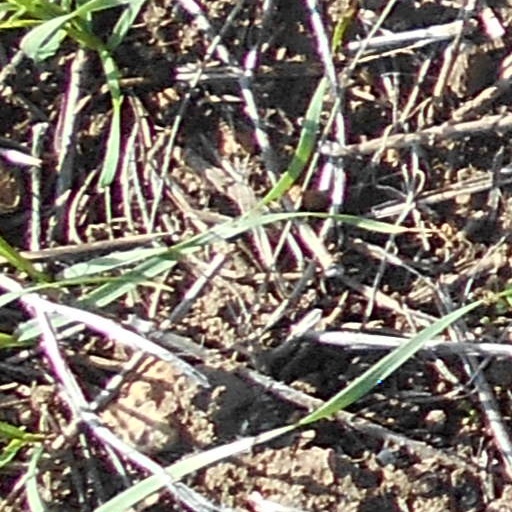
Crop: wheat